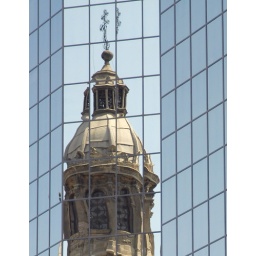
Santiago Cathedral reflected in a modern office building facade.